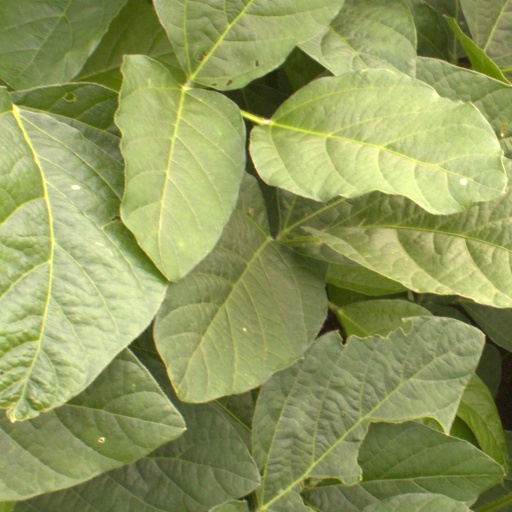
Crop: soybean